SOCATA

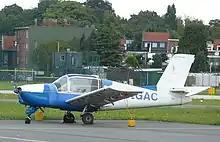
A SOCATA Rallye Club

One of the company's more popular products was the Rallye family of general aircraft. During 1979, SOCATA decided to reorganise and rebrand much of its production programmes, one of the results of which being the renaming of the various models of Rallye series, each one receiving an individual, "more Gallic" name. During the 1980s, the Rallye was gradually superseded and phased out of production in France by the newer Socata TB series. During December 1984, the final Rallye of approximately 3,300 aircraft, an armed R235 Guerrier model, was delivered. However, SOCATA's decision to terminate production in France was not the end of all manufacturing activity. During the 1970s, SOCATA had sold a license for the production of the Rallye 100ST model to the Polish State aviation company PZL, which led to the aircraft being independently constructed in its facilities in Warsaw as the "PZL Koliber" ("Humming Bird"). On 18 April 1978, the first PZL-built aircraft performed its maiden flight and, during the following year, quantity production of the Koliber commenced.